Chief William Commanda Bridge

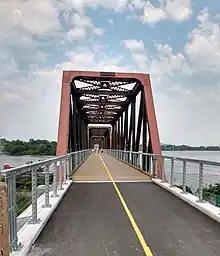
Chief William Commanda Bridge, south approach, August 2023 after it was opened to pedestrian and cyclist traffic

In December 2020, the City of Ottawa began considering an interim multi-use pathway on the bridge. In July 2021, Ottawa City Council committed to spending $14 million to upgrade the bridge into a pedestrian bridge, and officially renamed the bridge to the Chief William Commanda Bridge, in honour of William Commanda who was the chief of the Kitigan Zibi Anishinabeg First Nation from 1951 to 1970. $8.6 million was pledged to the project by the federal government. Construction began in the fall of 2021, and the multi-use pathway was expected to be completed by the fall of 2022 with additional rehabilitation work being completed by 2024.